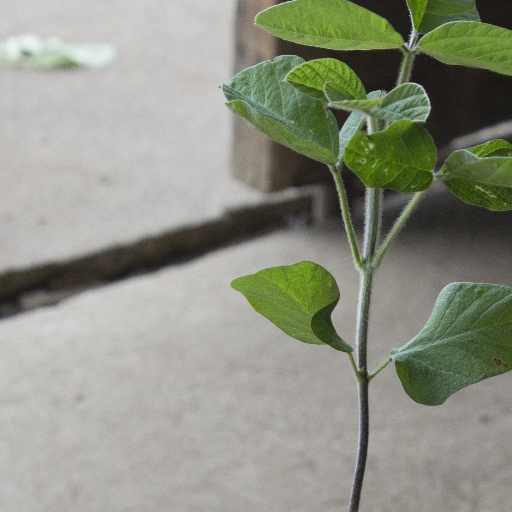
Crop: soybean